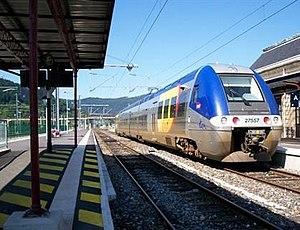
Correspondance avec Z 27500 Métrolor à Saint Dié des Vosges
La gare de Saint-Dié-des-Vosges est une gare ferroviaire française des lignes de Strasbourg-Ville à Saint-Dié, d'Arches à Saint-Dié et de Lunéville à Saint-Dié, située sur le territoire de la commune de Saint-Dié-des-Vosges, dans le département des Vosges, en région Grand Est.